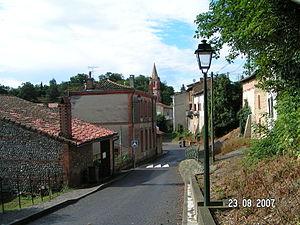
Marquefave est une commune française située dans le département de la Haute-Garonne, en région Occitanie.